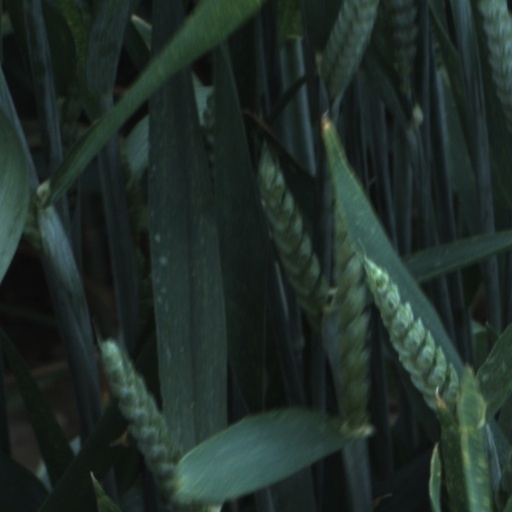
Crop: wheat